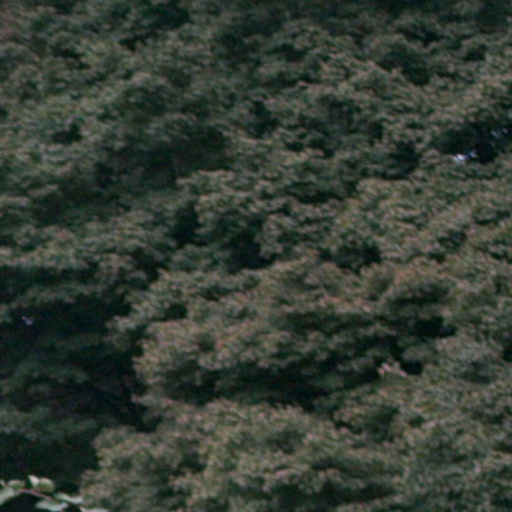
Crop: cassava